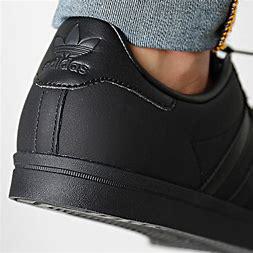
Brand: Adidas
Model: Coast Star